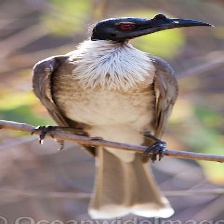
Species: NOISY FRIARBIRD
Scientific name: PHILEMON CORNICULATUS